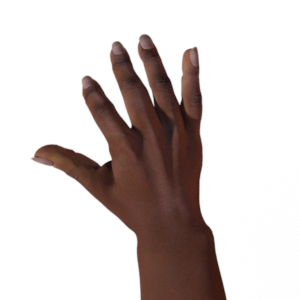
Label: paper